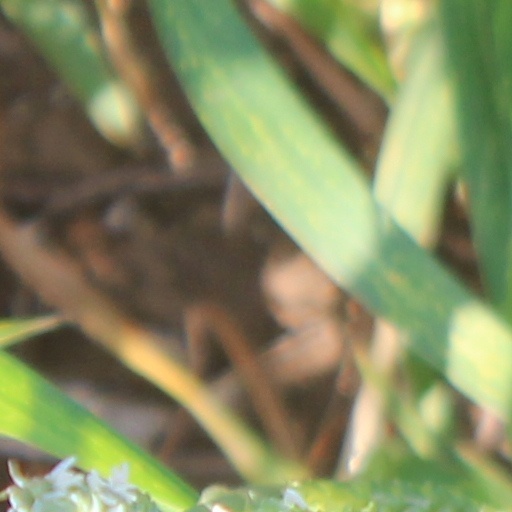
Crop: wheat